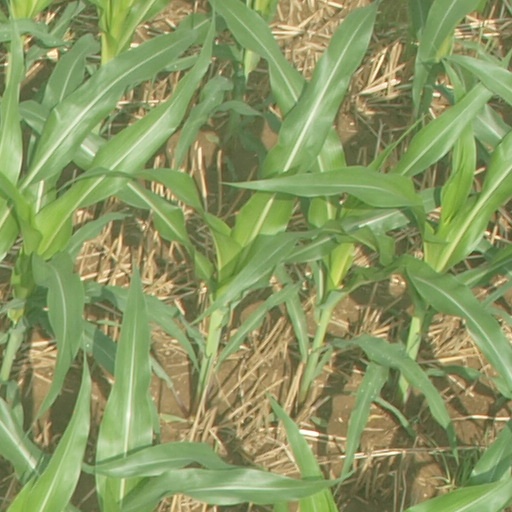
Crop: maize; corn